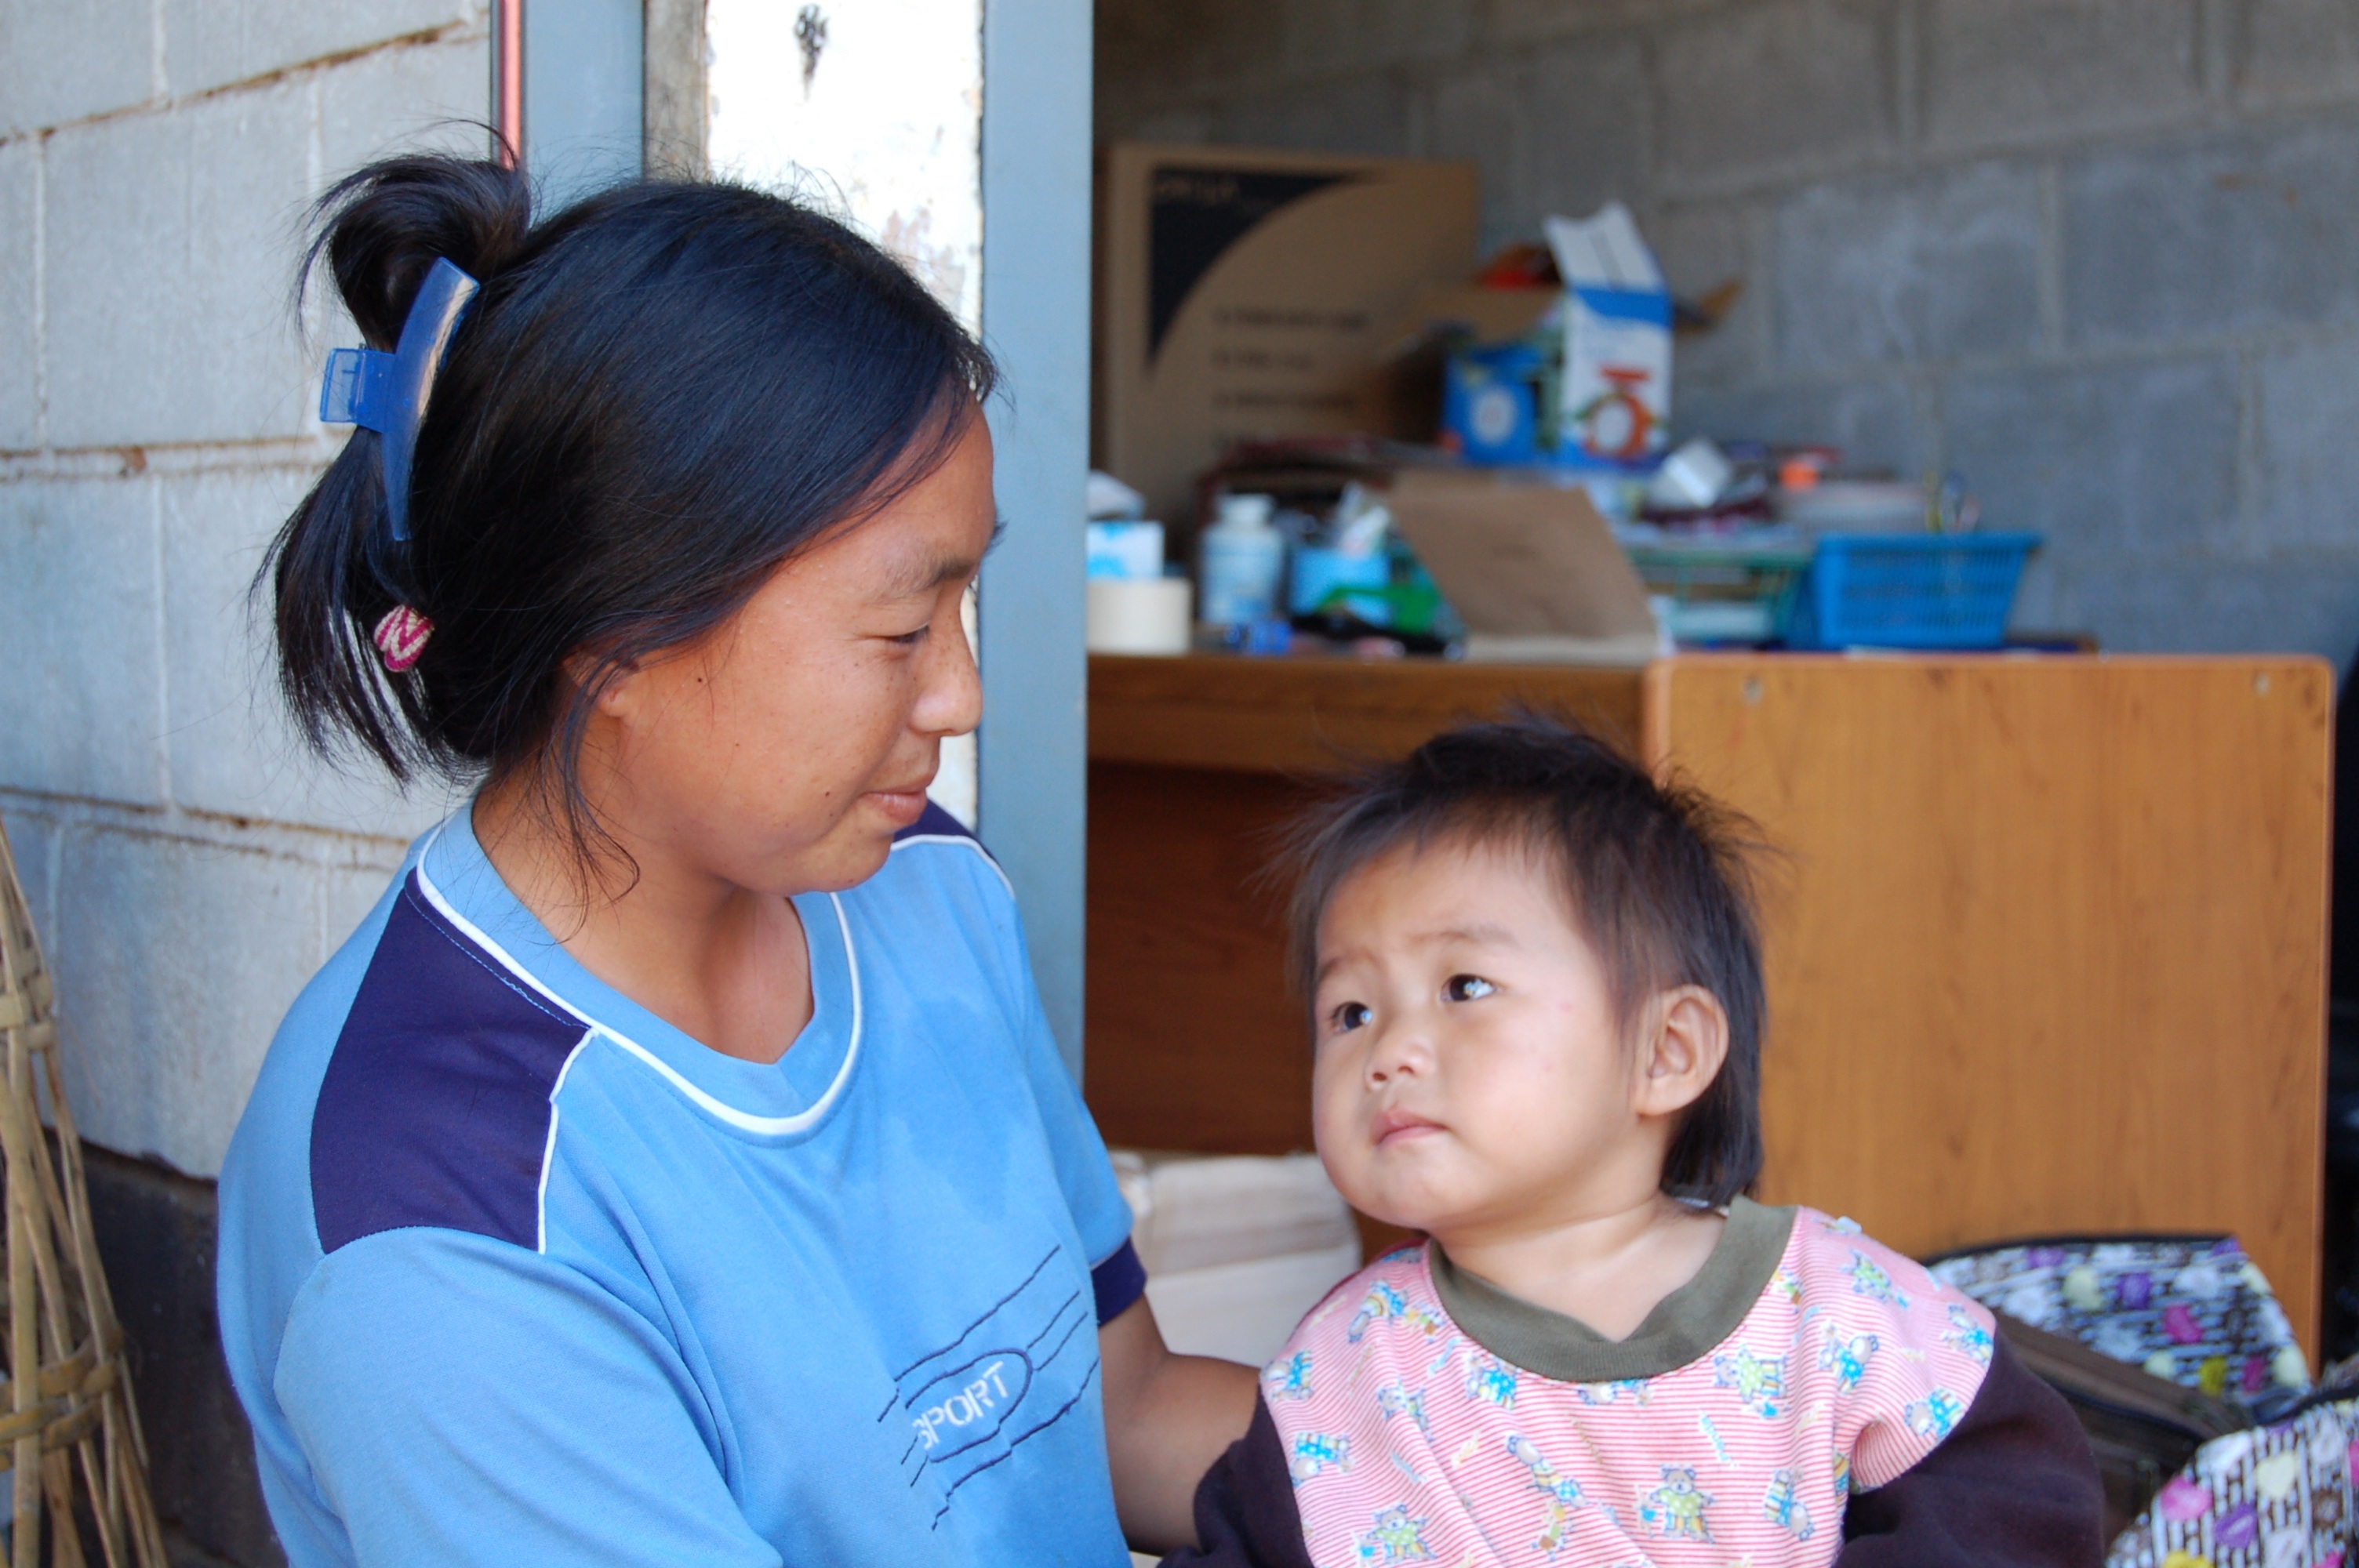
person, people, play, child, family, infant, toddler, day